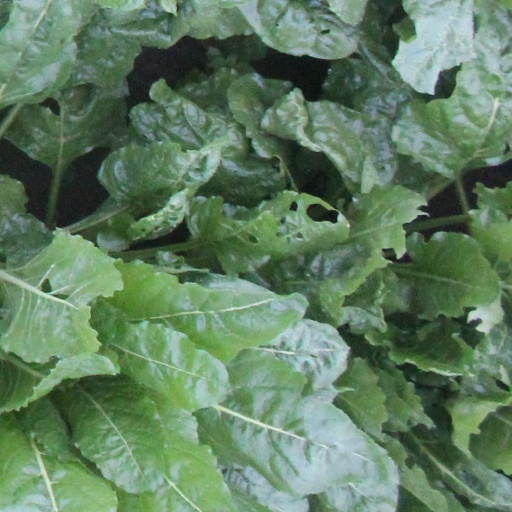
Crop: sugar beet